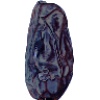
Label: Dates 1